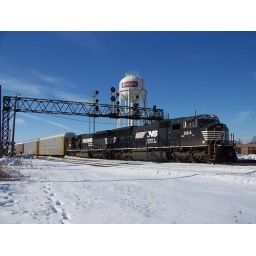
NS SD70M 2614 leads a auto train east under the signal bridge in Franklin Park, IL.